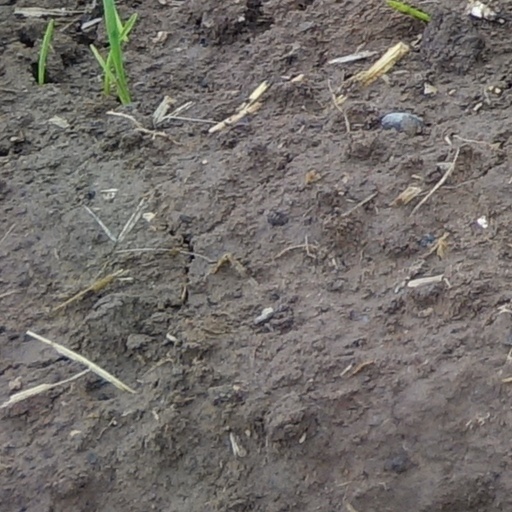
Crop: wheat